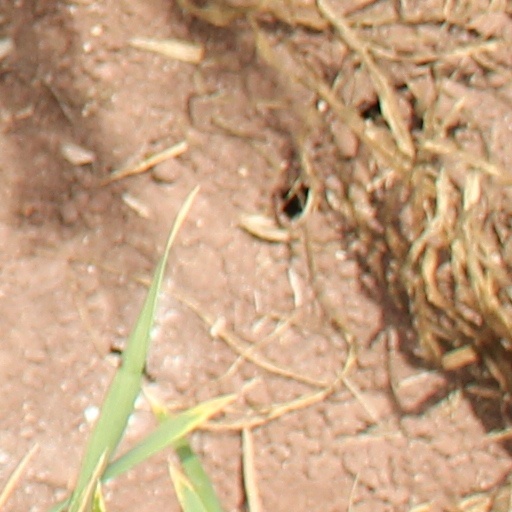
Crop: wheat